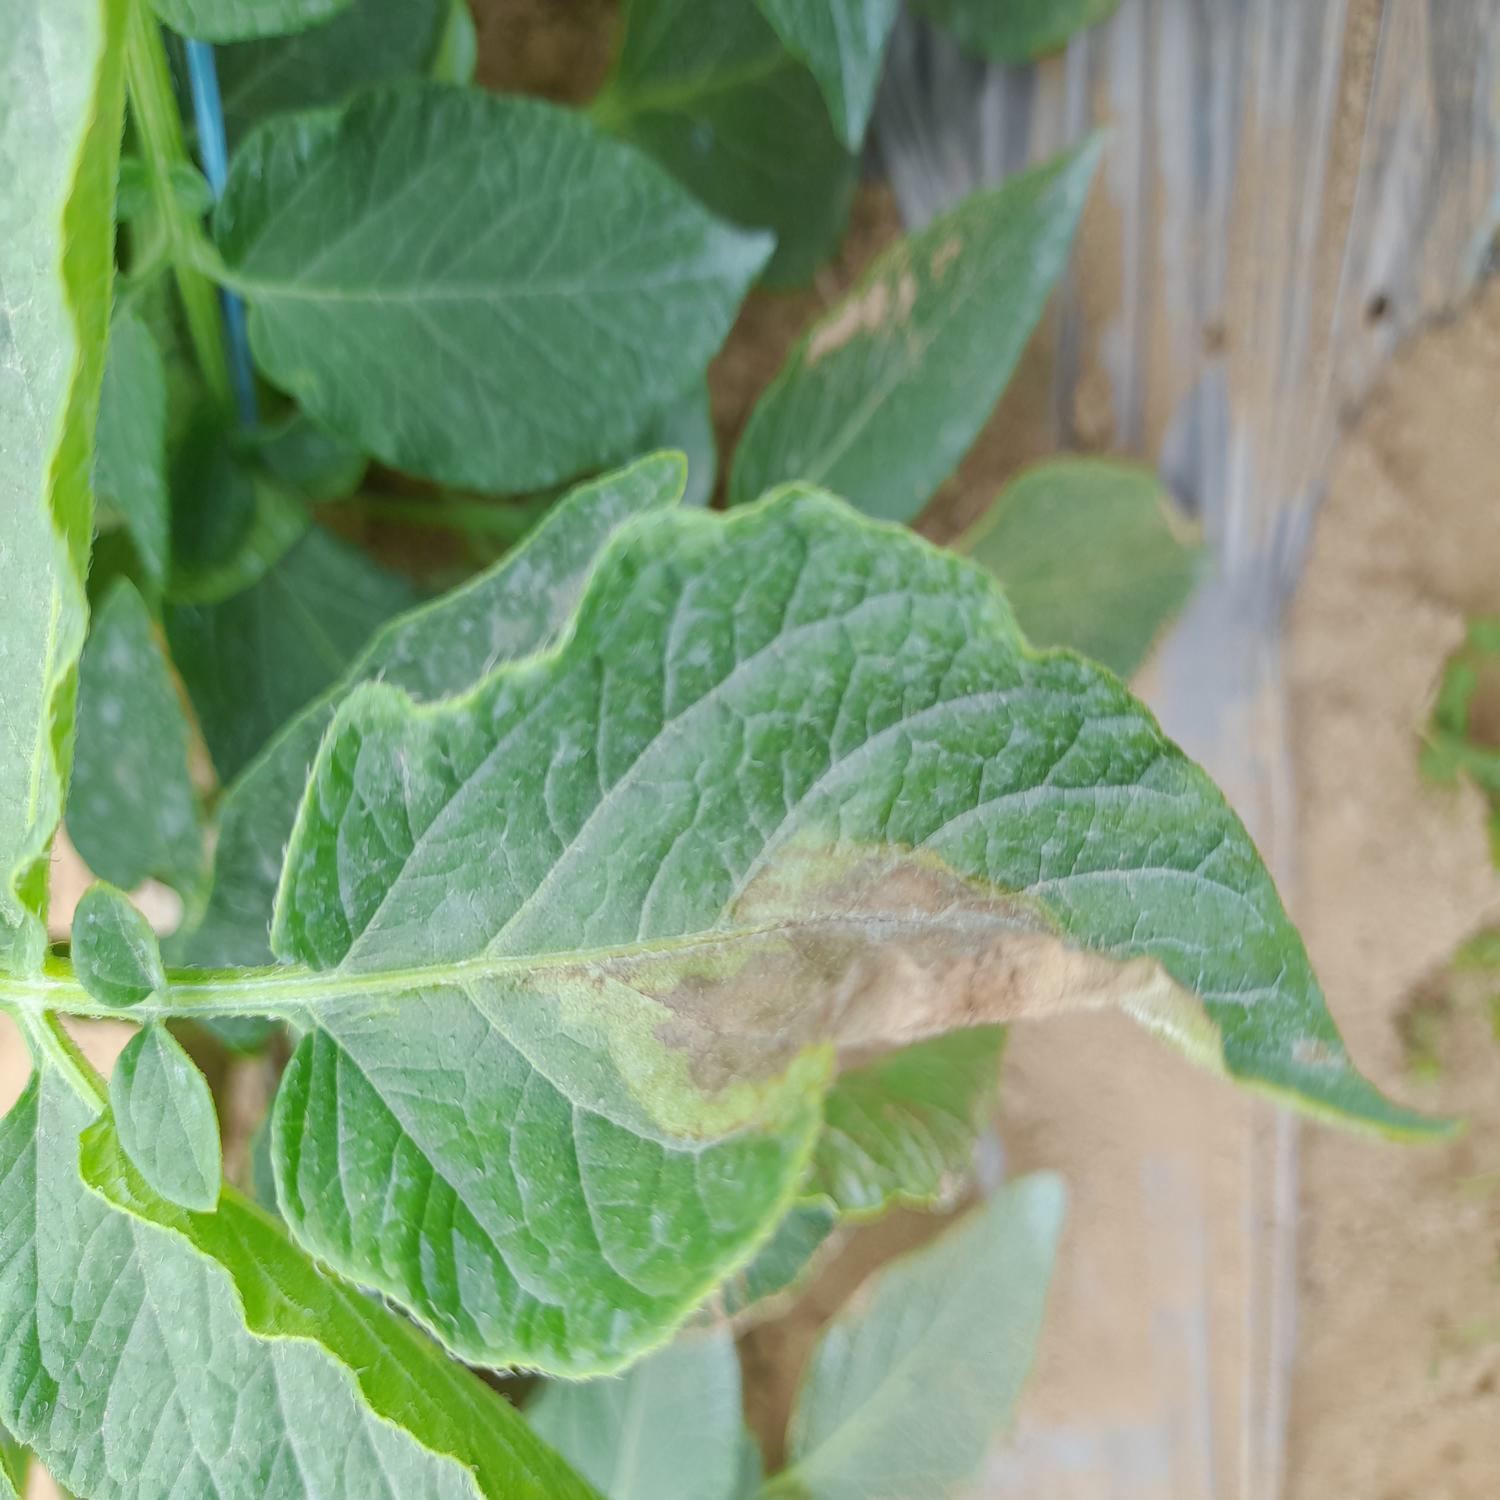
Label: Phytopthora